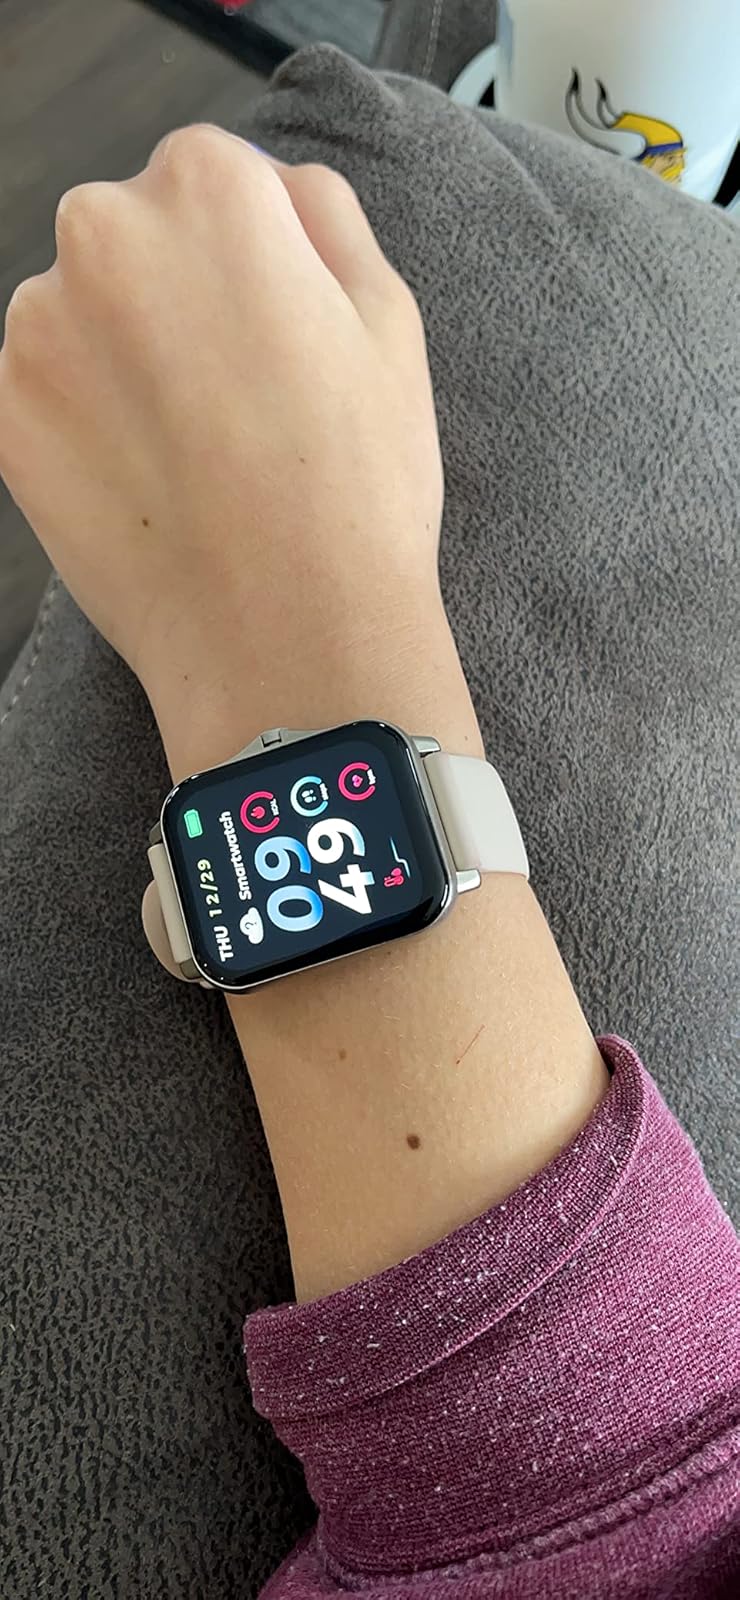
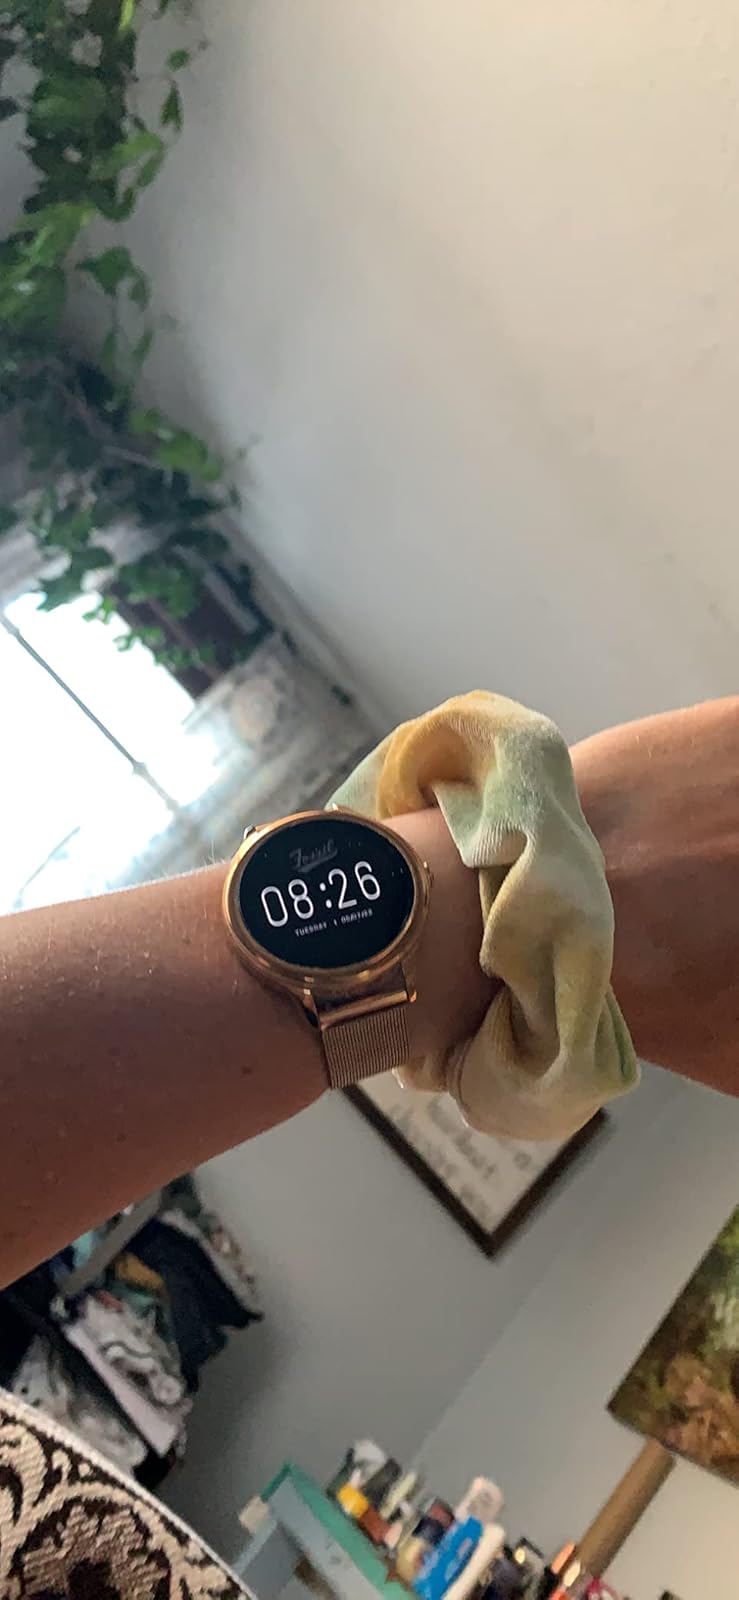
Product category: smartwatch
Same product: no